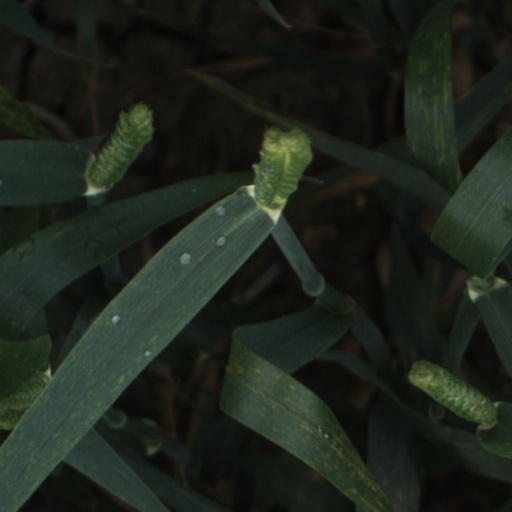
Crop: wheat